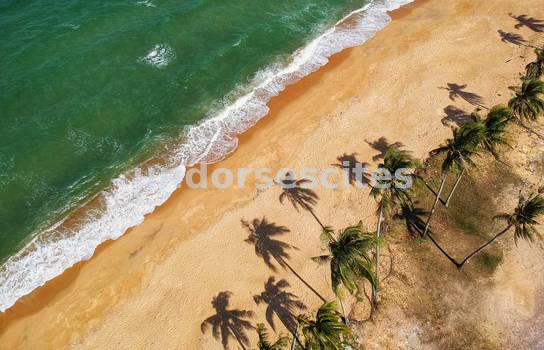
Label: Watermark